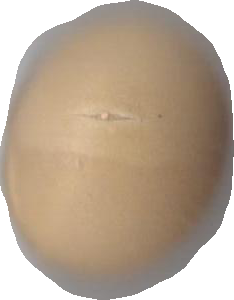
Variety: Grobogan